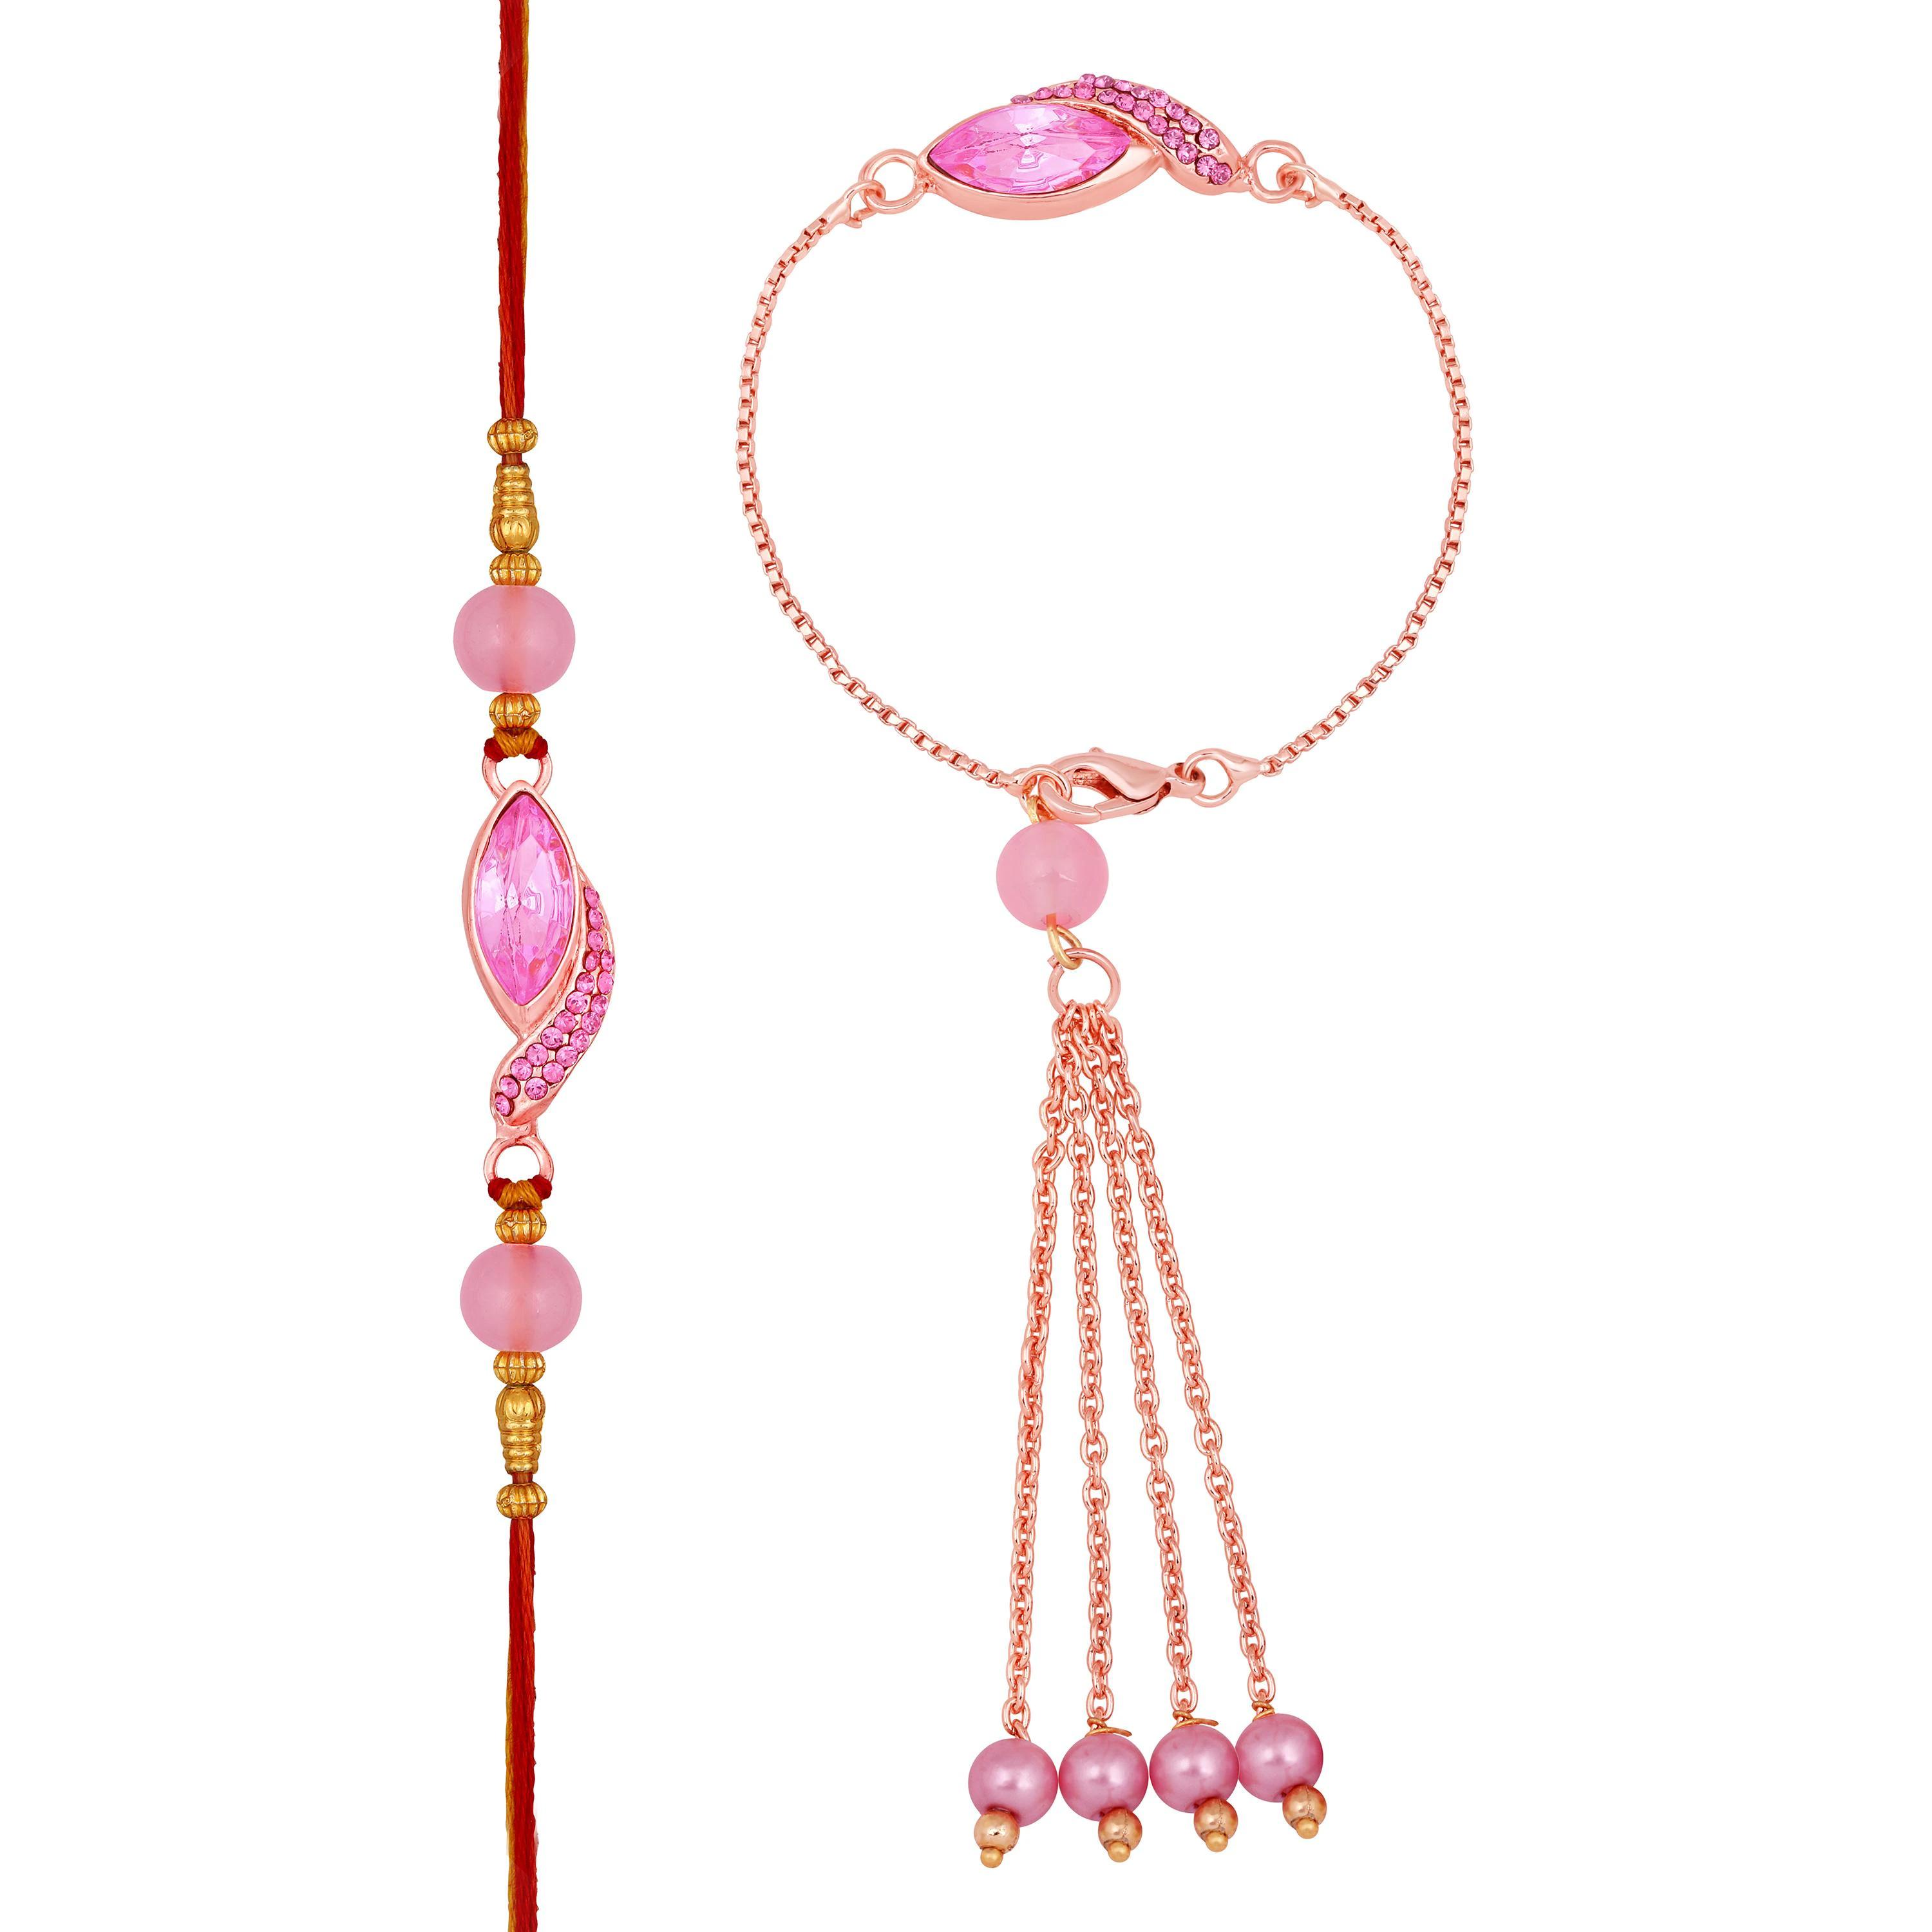
Mahi Pink Crystals Studded Simple and Classic Lumba with and Brother Rakhi Set for Bhaiya and Bhabhi (RCOL1105685ZPin)
Type: Rakhis
Brand: Mahi
Price: Rs. 309
 Celebrate Raksha Bandhan with our exquisitely crafted Rakhi, designed to strengthen the bond between siblings. This traditional Rakhi features intricate beadwork and durable thread, ensuring it stands the test of time. Handmade with care, each Rakhi is a unique and meaningful gift for your brother. Each Rakhi carries heartfelt blessings and good wishes for your brother's well-being and success. Celebrates the bond of love and protection between siblings, a cherished tradition in Indian culture.
Features: The Rakhi is adorned with vibrant colors and attractive embellishments that add a touch of elegance to the celebration. Multi-Purpose Use: Lumba Rakhi can be used as a bracelet or an ornamental accessory for various festive occasions and celebrations.,Content in Box : 1 Couple Rakhi ( Bhai and Bhabhi Rakhi) ; Cultural Significance: This beautiful Couple Rakhi will acknowledge your love for Your Brother and Sister in Law with the promise that your bond with him will grow stronger as time goes on.,Vibrant Colors: Adding bright and playful colors to the celebration will make it stand out and make it more enjoyable.,Celebrate the bond of love and protection with our exquisite Rakhis. Share the joy of Raksha Bandhan Festival with this beautiful Rakhi, a token of love, protection and blessings.,Adjustable Size and Easy to tie: Designed to fit wrists of all sizes. It is simple and easy to tie the Rakhi securely and effortlessly.
Included: 2 Rakhis